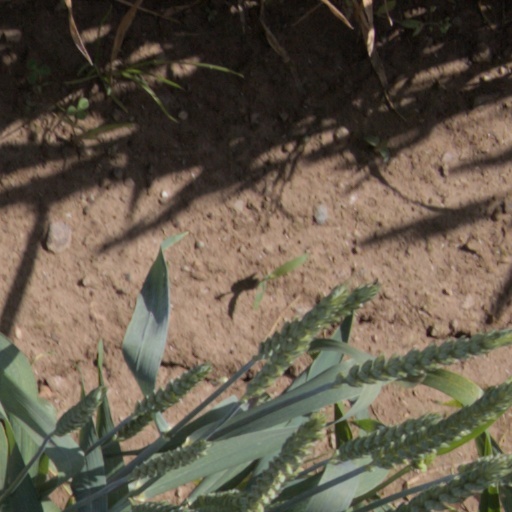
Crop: wheat